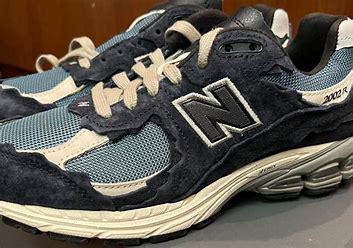
Brand: New
Model: Balance 2002R